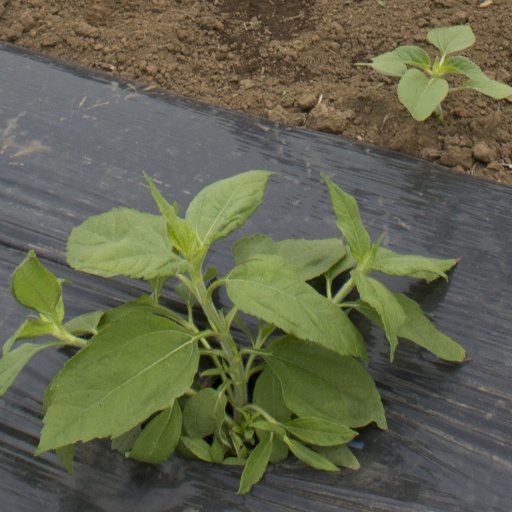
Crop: Jerusalem artichoke